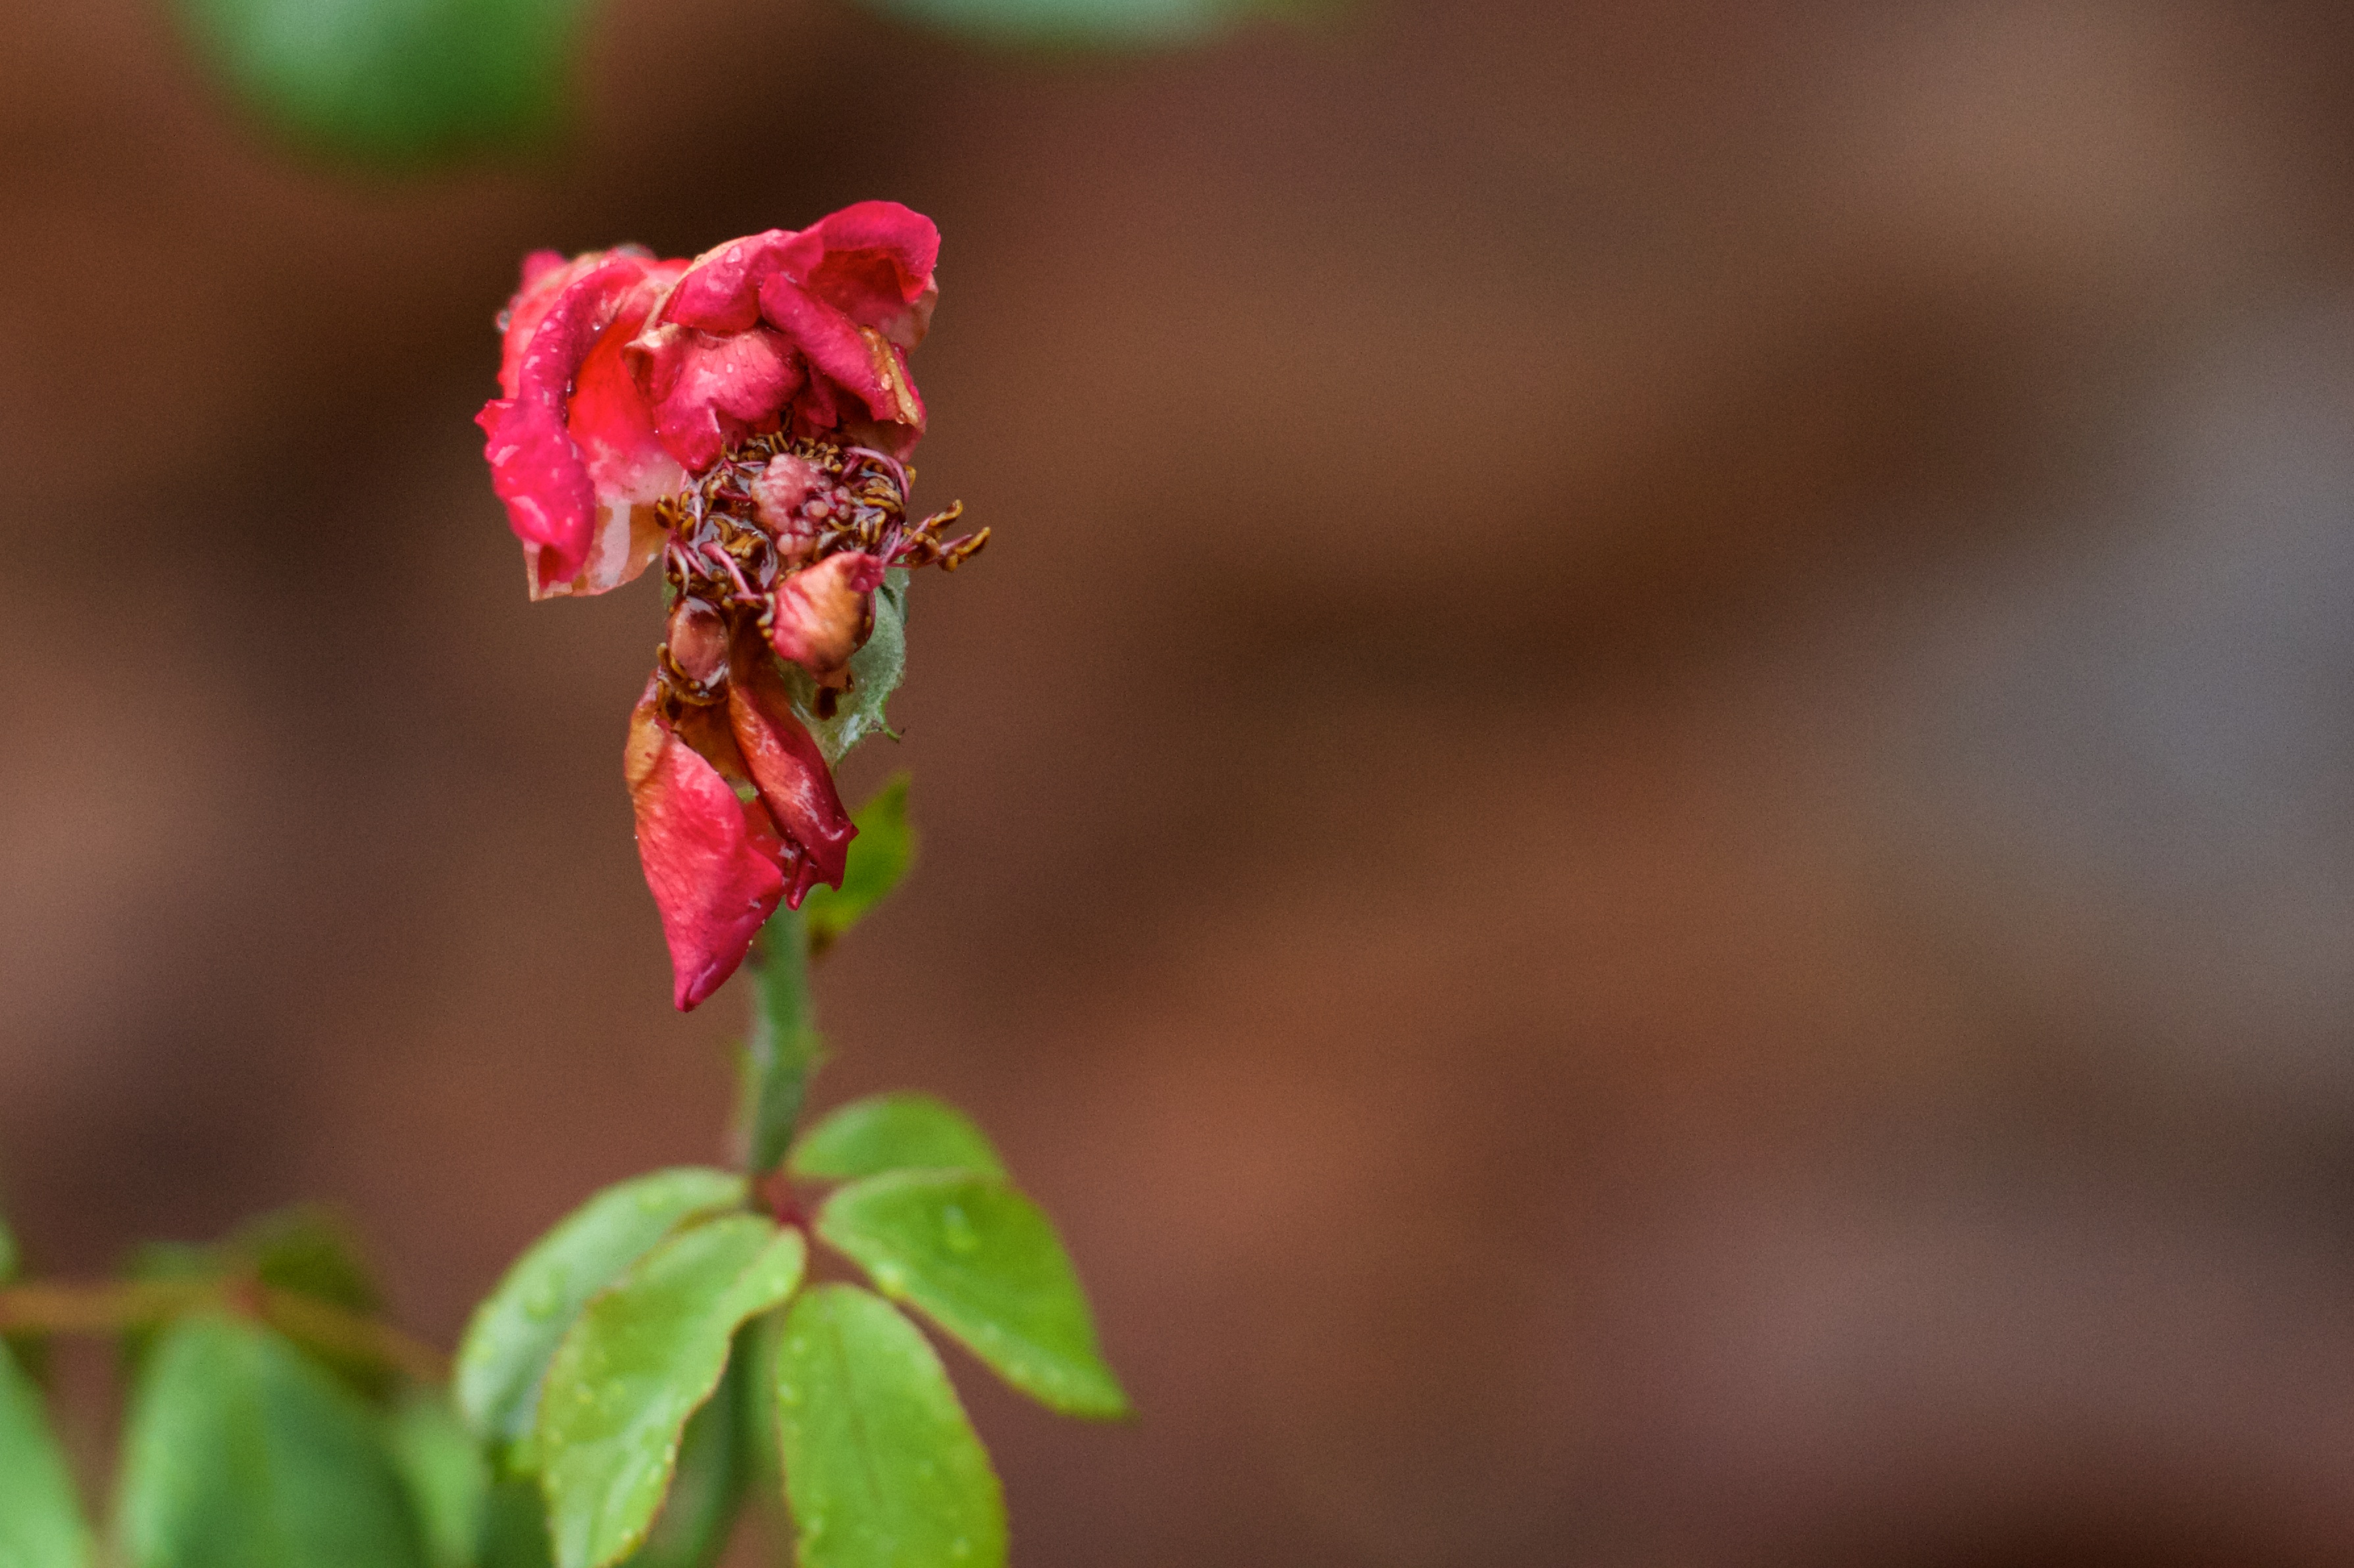
nature, branch, blossom, plant, photography, leaf, flower, petal, green, red, botany, flora, wildflower, close up, bud, nectar, macro photography, flowering plant, plant stem, land plant